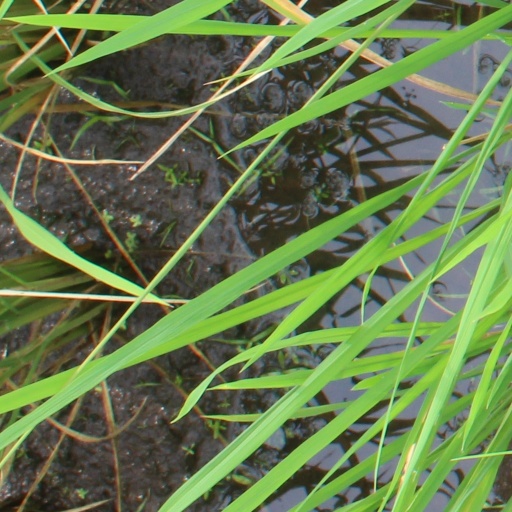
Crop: rice